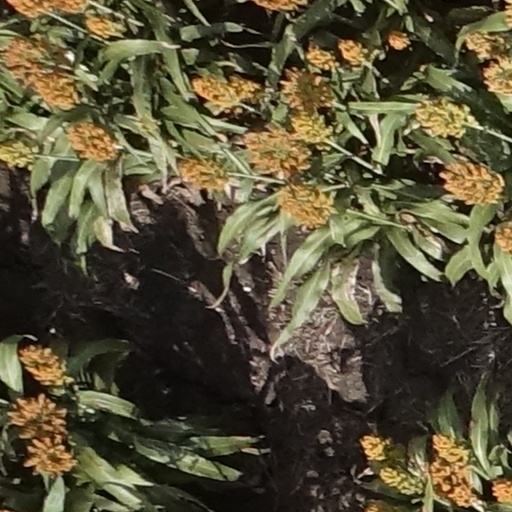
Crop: sorghum